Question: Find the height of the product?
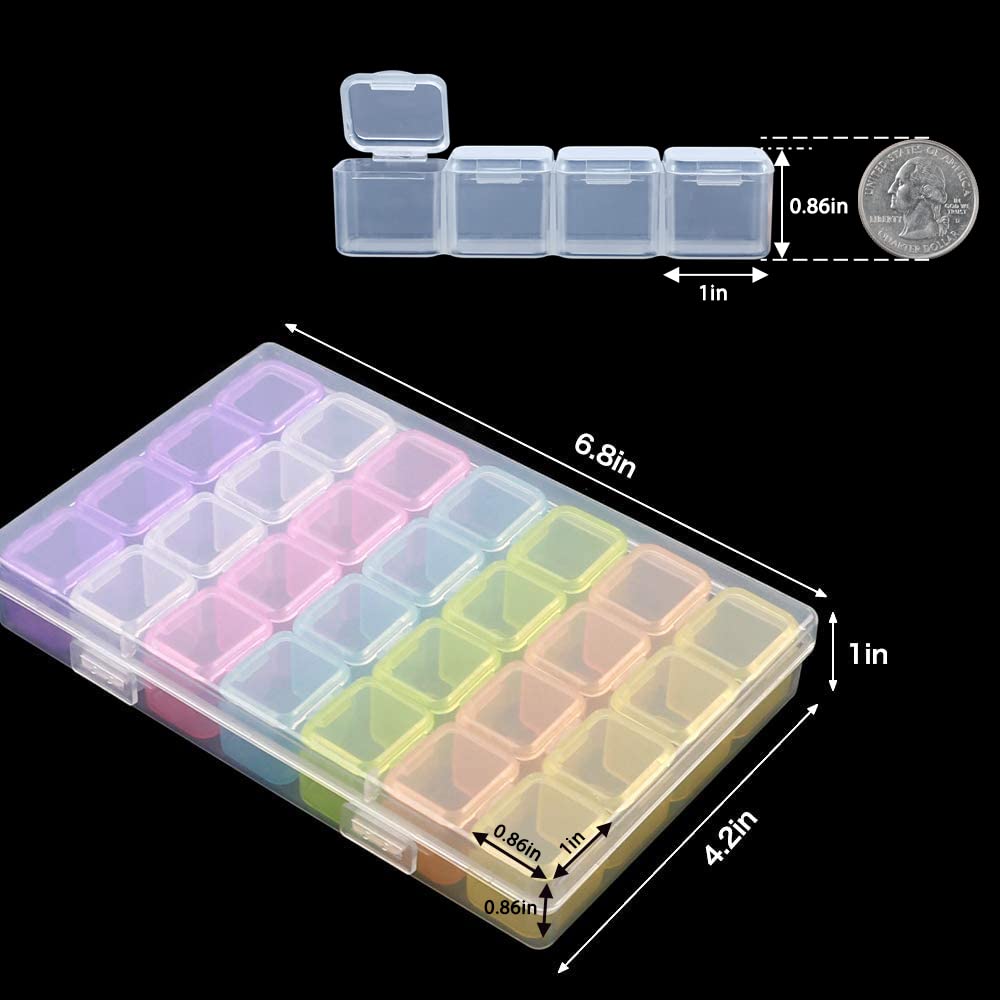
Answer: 1.0 inch